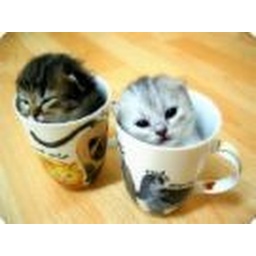
kitty in a cup